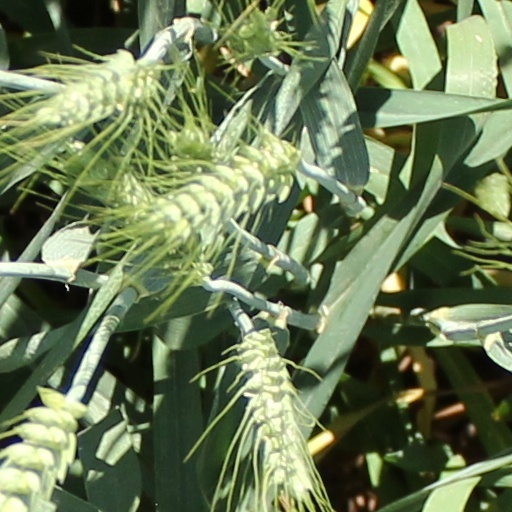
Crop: wheat